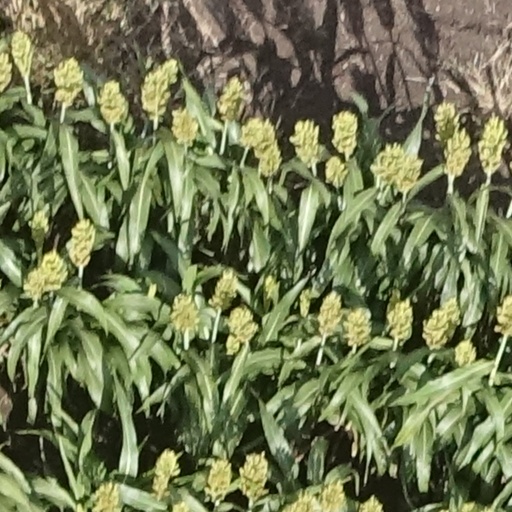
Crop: sorghum